Idaho

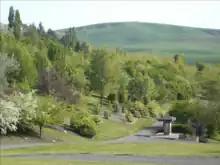
University of Idaho Arboretum in Moscow

Idaho's legislature is part-time. Because of this, Idaho's legislators are considered "citizen legislators", meaning their position as a legislator is not their main occupation. However, the session may be extended if necessary, and often is.